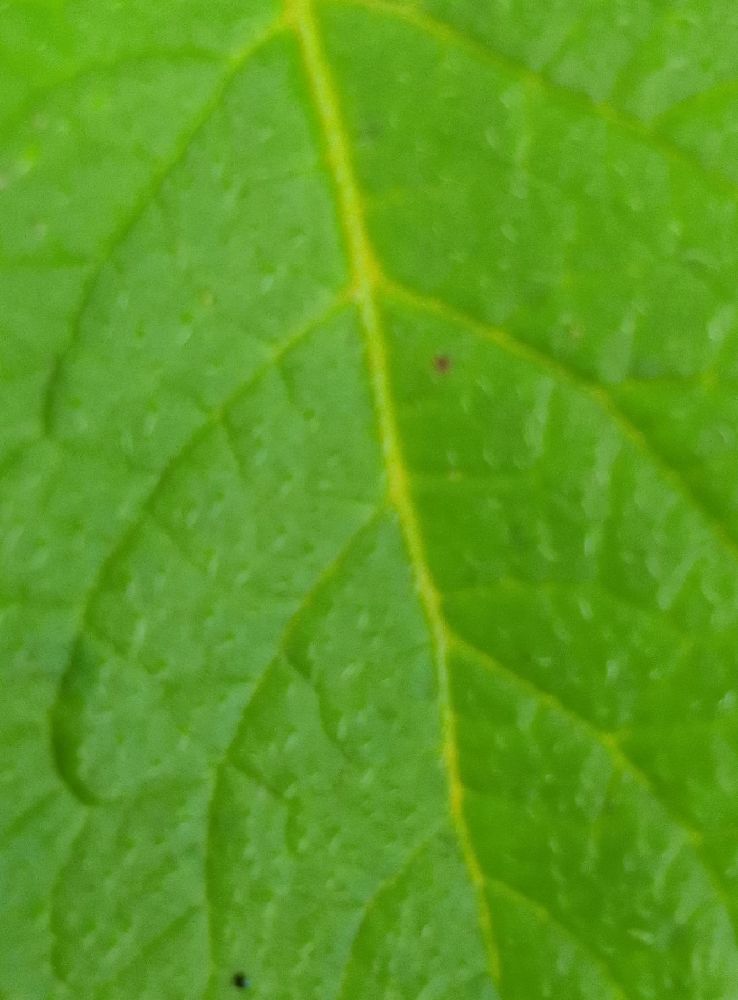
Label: Healthy